Ardaas (film)

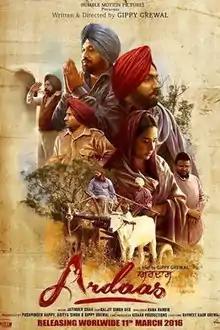
Theatrical release poster

Ardaas is an Indian Punjabi-language film. It is directed and written by Gippy Grewal and the dialogues are written by Rana Ranbir and was released on 11 March 2016.